Vickers Valiant

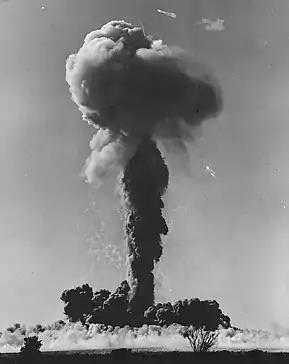
On 11 October 1956, Valiant B.1 WZ366 of No. 49 Squadron became the first British aircraft to drop a live atomic bomb during the Buffalo R3/Kite test

On 11 October 1956, a Valiant B.1 (WZ366) of No. 49 Squadron piloted by Edwin Flavell was the first British aircraft to drop an atomic bomb when it performed a test drop of a down-rated Blue Danube weapon on Maralinga, South Australia. This occurred as part of the Operation Buffalo nuclear tests in that area. Windscreen blinds were fitted in advance of the test to protect the crew from the intense flash of light from the nuclear detonation. Following the landing of the aircraft after deploying the weapon, WZ366 was assessed for potential damage and for radioactive contamination.